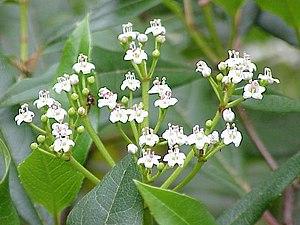
Les viornes sont des arbrisseaux ou de petits arbres appartenant au genre Viburnum. Ce genre, autrefois classé parmi les Caprifoliacées, fait aujourd'hui partie de la famille des Adoxacées, rangée dans l'ordre des Dipsacales par la classification APG II.